University of Waterloo School of Architecture

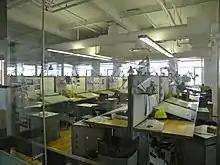
Inside the Cambridge studio

The M.Arch. is the professional degree granted by the school. A design or research thesis is the core component of the program, preparing students for professional or academic careers. Students who have completed the B.A.S. program may enter directly into the M.Arch. program.